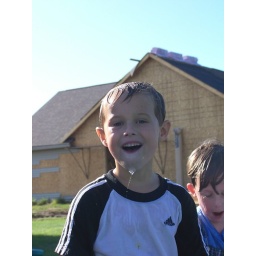
the water was from the water table and Vic had put soap in it, so Chazz got a beard.